San Francisco de Macorís

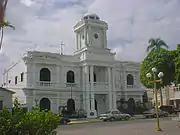
City hall of San Francisco de Macorís

There are many rivers and streams in the Duarte Province, the most important ones being the Camú River, the Yuna River and their tributaries (Jaya, Cuaba, Nigua, Payabo, among others). The Yuna River and Camú River constitute important sources of water, both for drinking and for irrigation.